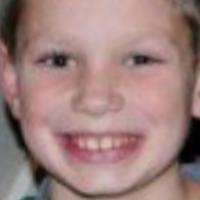
Age group: age 01-10